The Last V8

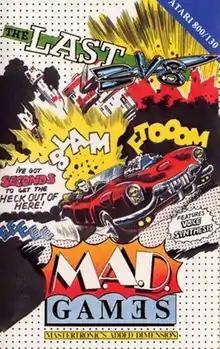

The Last V8 is a racing game published by Mastertronic on their M.A.D. label. It was released in 1985 for the Commodore 64, Commodore 128, Atari 8-bit computers, and Amstrad CPC. The player controls a futuristic car in an uninhabited post-apocalyptic scenario. The title echoes a plot point from the "Mad Max" series of movies The design was done by Richard Darling and the programming by David Darling. The graphics are by Jim Wilson and music by Rob Hubbard.